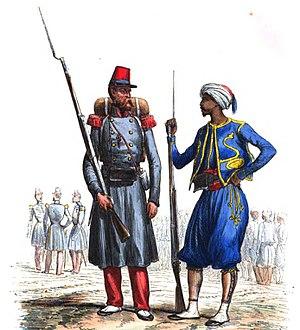
Régiments envoyés en Afrique de 1830 à 1843 - Légion étrangère et tirailleurs indigènes
Un tirailleur est un fantassin faisant partie des unités légères de l'infanterie.
La Légion étrangère est un corps de l'Armée de terre française disposant d'un commandement particulier et comportant plusieurs spécialités : infanterie, cavalerie, génie et troupes aéroportées. La Légion est également indépendante du point de vue de son recrutement.
Cette page recense les régiments de l'armée d'Afrique ayant participé à la conquête de l'Algérie par la France de 1830 à 1843.